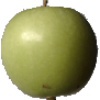
Label: Apple Granny Smith 1